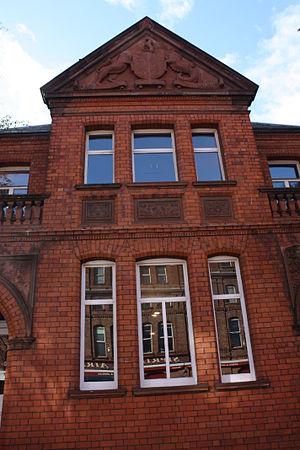
Cette liste des musées d'Irlande du Nord contient des musées qui sont définis dans ce contexte comme des institutions qui recueillent et soignent des objets d'intérêt culturel, artistique, scientifique ou historique. Leurs collections ou expositions connexes disponibles pour la consultation publique. Sont également inclus les galeries d'art à but non lucratif et les galeries d'art universitaires. Les musées virtuels ne sont pas inclus.